Drake Maverick

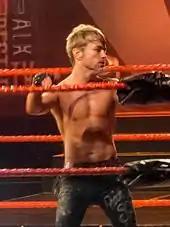
Spud wrestling for IPW in 2010

Spud competed regularly for the promotion right from its creation in 2004. Through 2005, Spud had a high-profile feud with Jack Storm, which culminated in a street fight in January 2006. While in IPW:UK, Spud became one half of the tag team "Dragon Hearts", with fellow wrestler Dragon Phoenix. On 24 September 2006, Dragon Hearts defeated The Untouchables in a Tables, Ladders, and Chairs match to become IPW:UK Tag Team Champions. The Dragon Hearts also got involved with IPW:UK's inter-federation feud with Frontier Wrestling Alliance, and even though Spud is a regular for that promotion he wrestled on the side of IPW:UK in a match against Team FWA. The Dragon Hearts teamed up with Leroy Kincaide to face off against Iceman, Jonny Storm, and Jorge Castano in a match that saw both Phoenix and Spud suffer injury. Phoenix suffered a deep wound to his head while Spud suffered what appeared to be a separated or dislocated shoulder due to a dropkick at the hands of Storm. Storm and Spud faced off in a grudge match in early 2007 with Spud picking up the win.